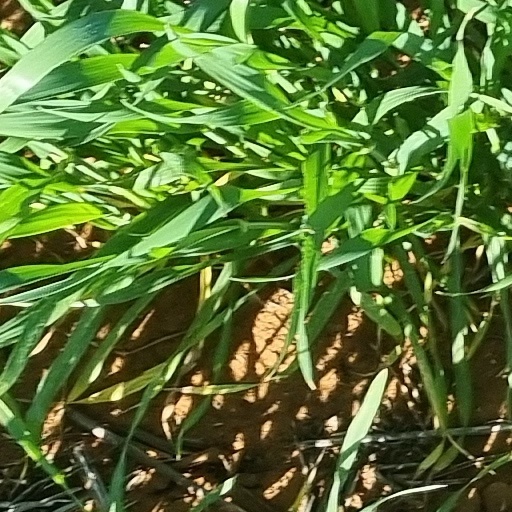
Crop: wheat